Steller's jay

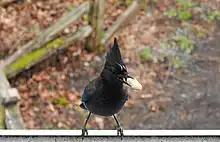
Steller's jays are omnivorous and can be social with humans.

Steller's jay ("Cyanocitta stelleri") is one of two species in the genus "Cyanocitta", the other species being the blue jay ("Cyanocitta cristata"); because the two species sometimes interbreed naturally where their ranges overlap in the eastern foothills of the Rocky Mountains, their status as distinct species has been contested. There are 18 subspecies of Steller's jays ranging from Alaska to Nicaragua, with nine found north of Mexico, often with areas of low or non-existent presence of the species separating the subspecies. At least some of the variation in the species is due to different degrees of hybridization between Steller's jays ("C. stelleri") and blue jays ("C. cristata").